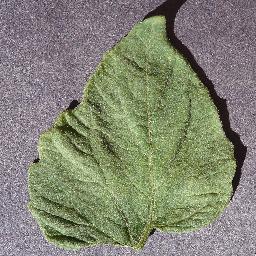
Label: Tomato___healthy